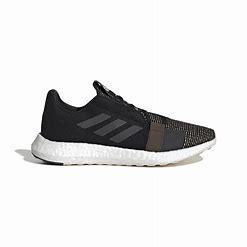
Brand: Adidas
Model: Senseboost Go